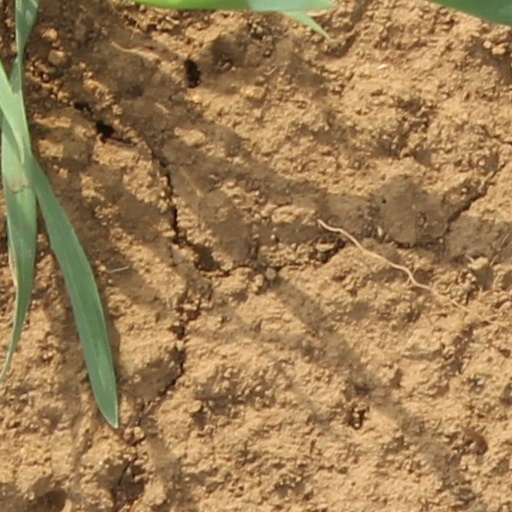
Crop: wheat